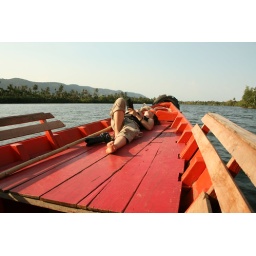
French photographer Chrystele Lacene on a river boat near Kampot, Cambodia